Sukhoi Su-17

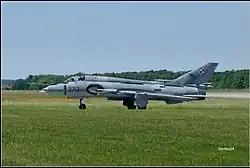
Polish Air Force Sukhoi SU-22M4

On 19 August 2003, a Polish Air Force Su-22M4K was accidentally shot down by friendly fire during an exercise by a Polish 2K12 Kub missile battery. The aircraft was flying 21 km from the coast over the Baltic Sea near Ustka. The pilot ejected and was rescued after two hours in the water. In 2012, Poland was investigating the replacement of its Su-22s with three squadrons of unmanned aerial vehicles.